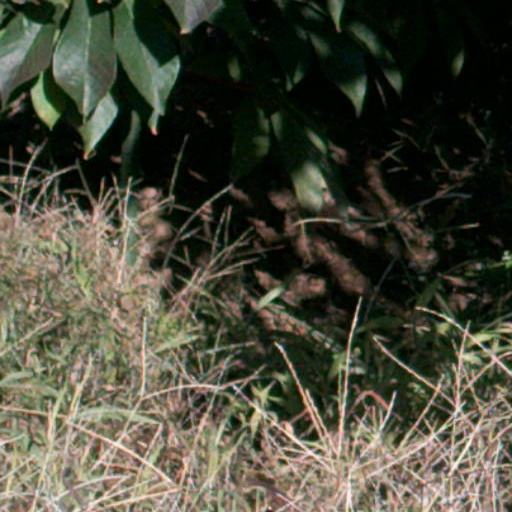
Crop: cassava